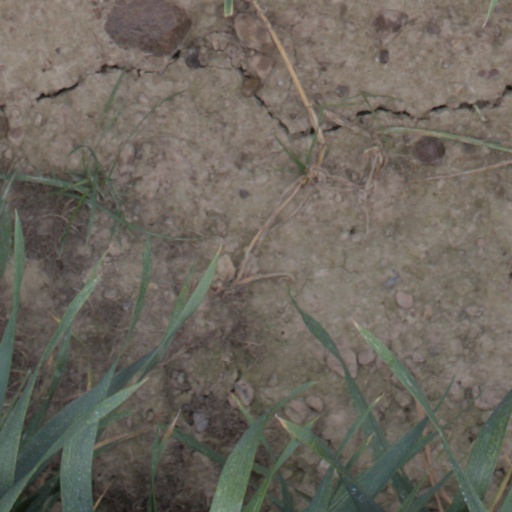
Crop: wheat